Picoo Z

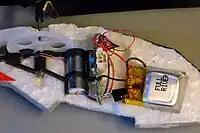
Interior of the Picoo Z.

The Picoo Z "(also sold under the brand name of Air Hogs Havoc Heli in North America)" is a miniature remote-controlled 2-channel helicopter manufactured by Hong Kong–based Silverlit Toys. In the United States it is distributed by Spin Master.